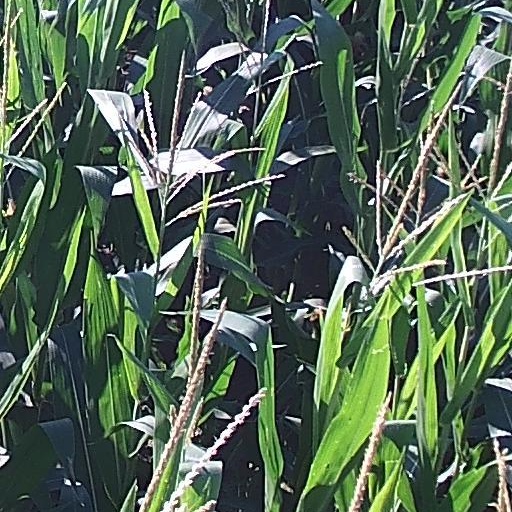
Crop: maize; corn